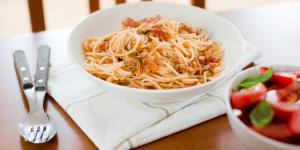
fideos con atun